John Richardson (bishop of Ardagh)

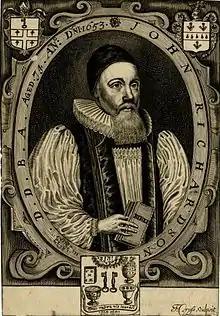
John Richardson.

He was born near Chester, entered Trinity College, Dublin, graduated M.A., and became a fellow in 1600. In the same year he was selected with James Ussher and another as lay preacher at Christ Church Cathedral, Dublin. Richardson's part was to preach on Wednesdays, and explain the prophecies of Isaiah. He later took holy orders, and was created D.D. in 1614.